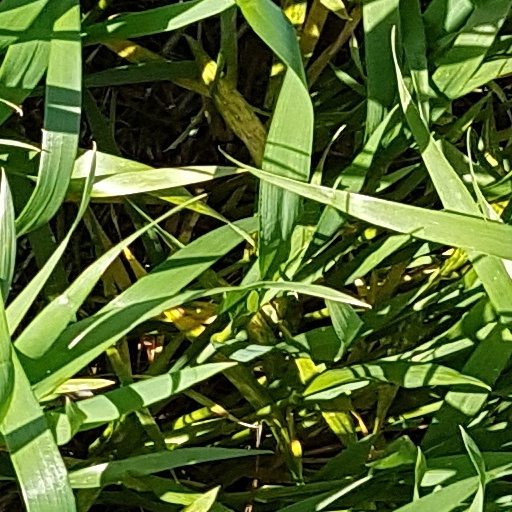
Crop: wheat